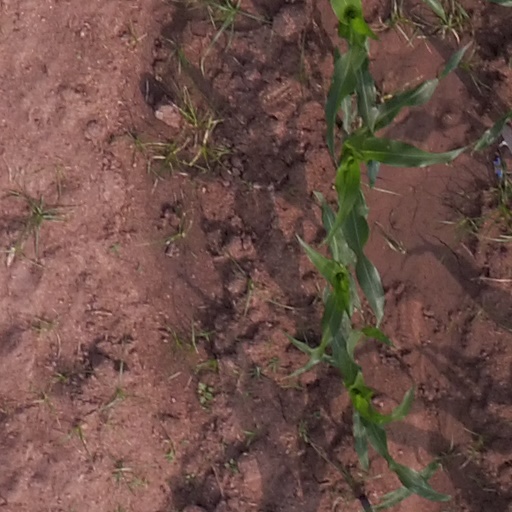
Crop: maize; corn